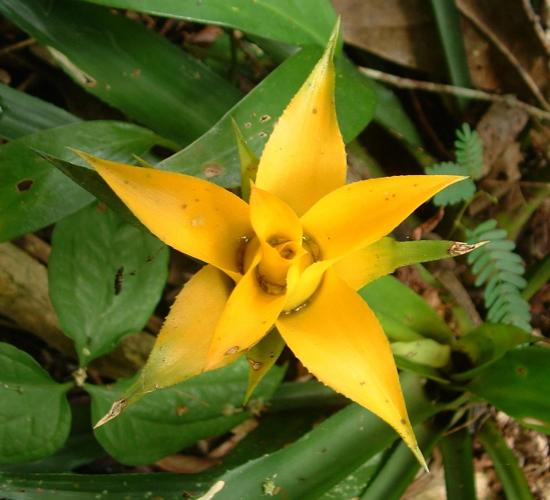
Label: bromelia